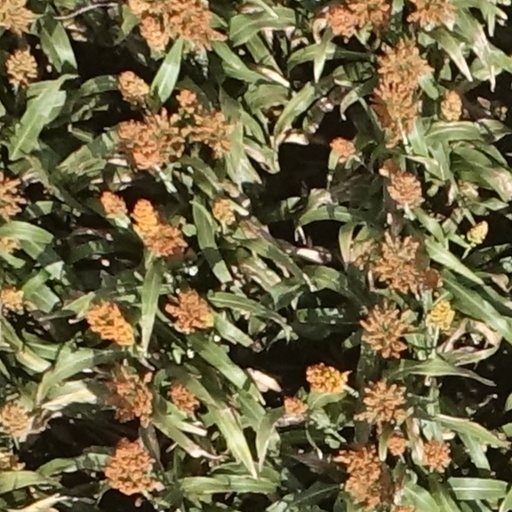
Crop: sorghum